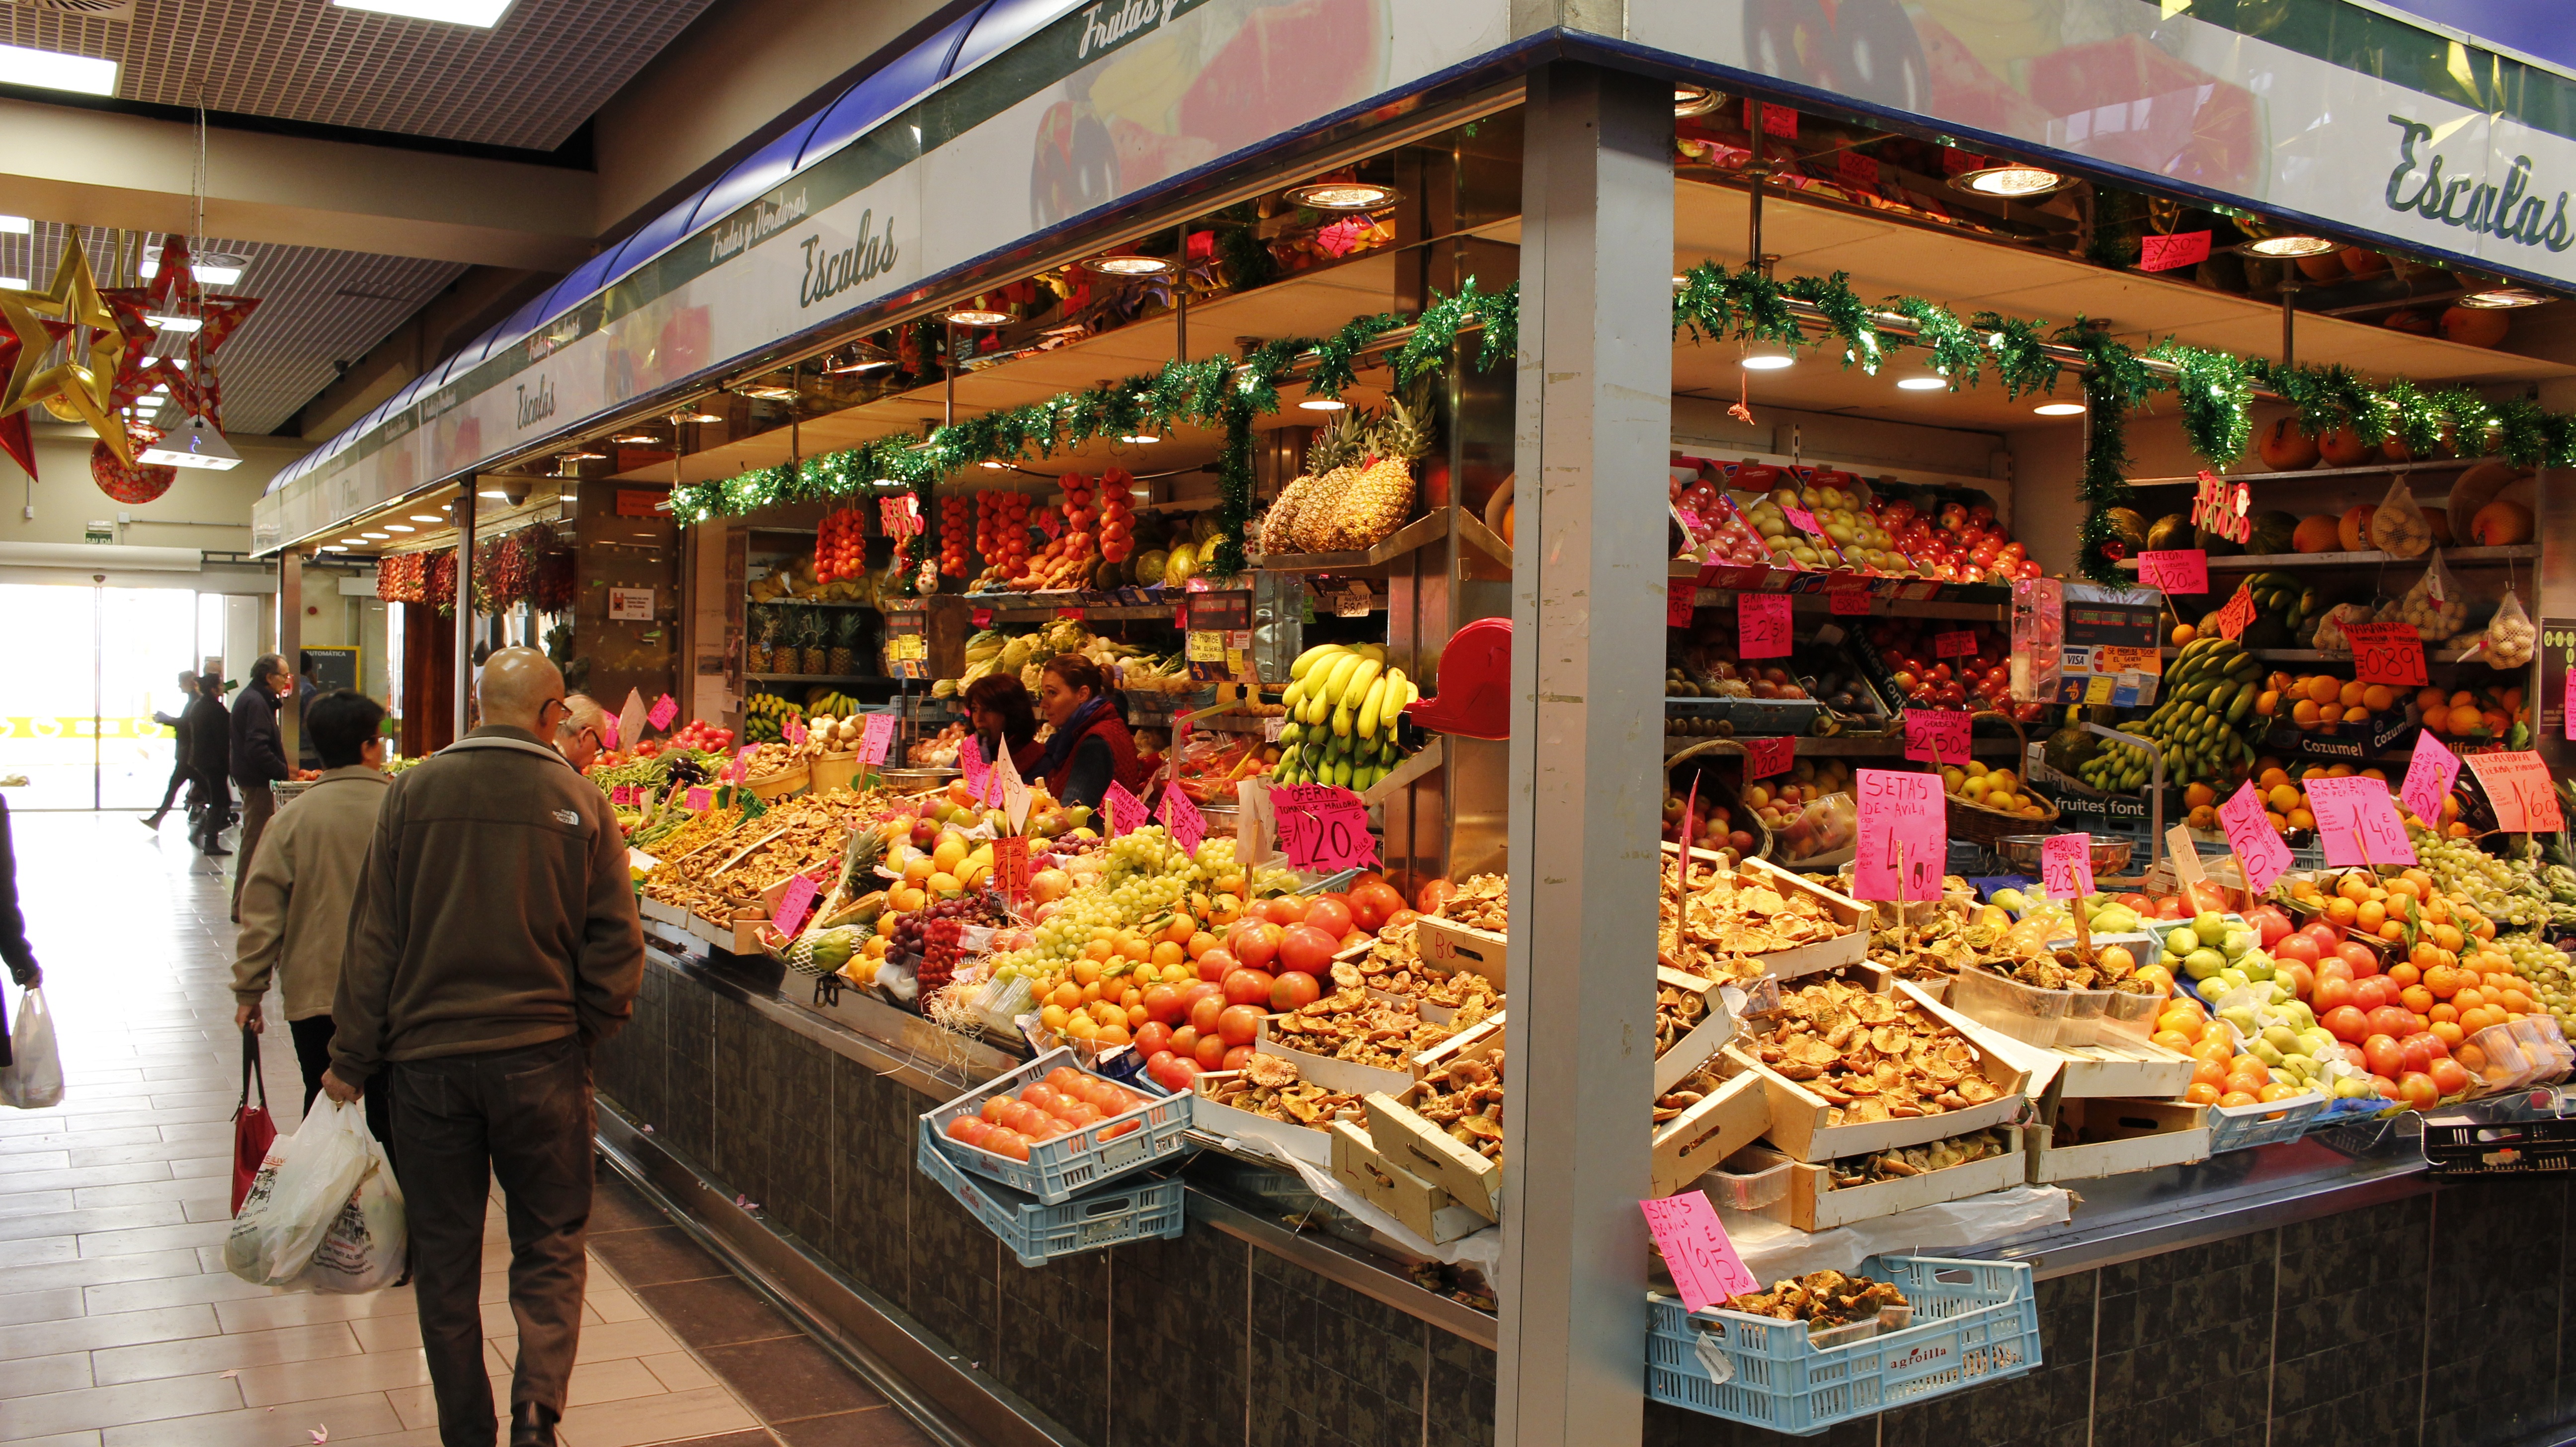
city, meal, food, vendor, bazaar, market, marketplace, public space, stall, mallorca, supermarket, grocery store, floristry, delicatessen, retail, palma, whole food, human settlement, greengrocer